WarioWare: Touched!

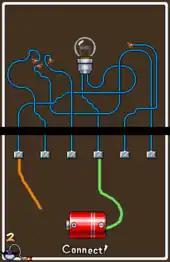
The microgame "Bright Idea". The player must use the touchscreen to connect the correct wires to the battery. There are two seconds remaining on the timer.

The game uses the same type of gameplay as in past "WarioWare" titles; the player must complete "microgames", a variation of "minigames". The player is given brief instructions before each microgame, such as "Find!", "Rotate!" or "Shoot!". Beating a microgame results in the game continuing to the next one, while losing causes the player to lose a life. If four lives are lost, the game ends in a game over, with the player's three previous highest scores being displayed. The game speeds up as it progresses. After every fifteen points scored, the player must complete a "boss stage"; a longer, typically more difficult microgame.